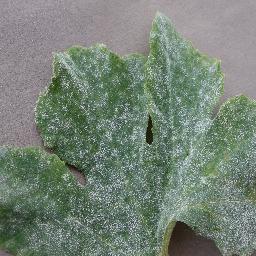
Label: Squash___Powdery_mildew